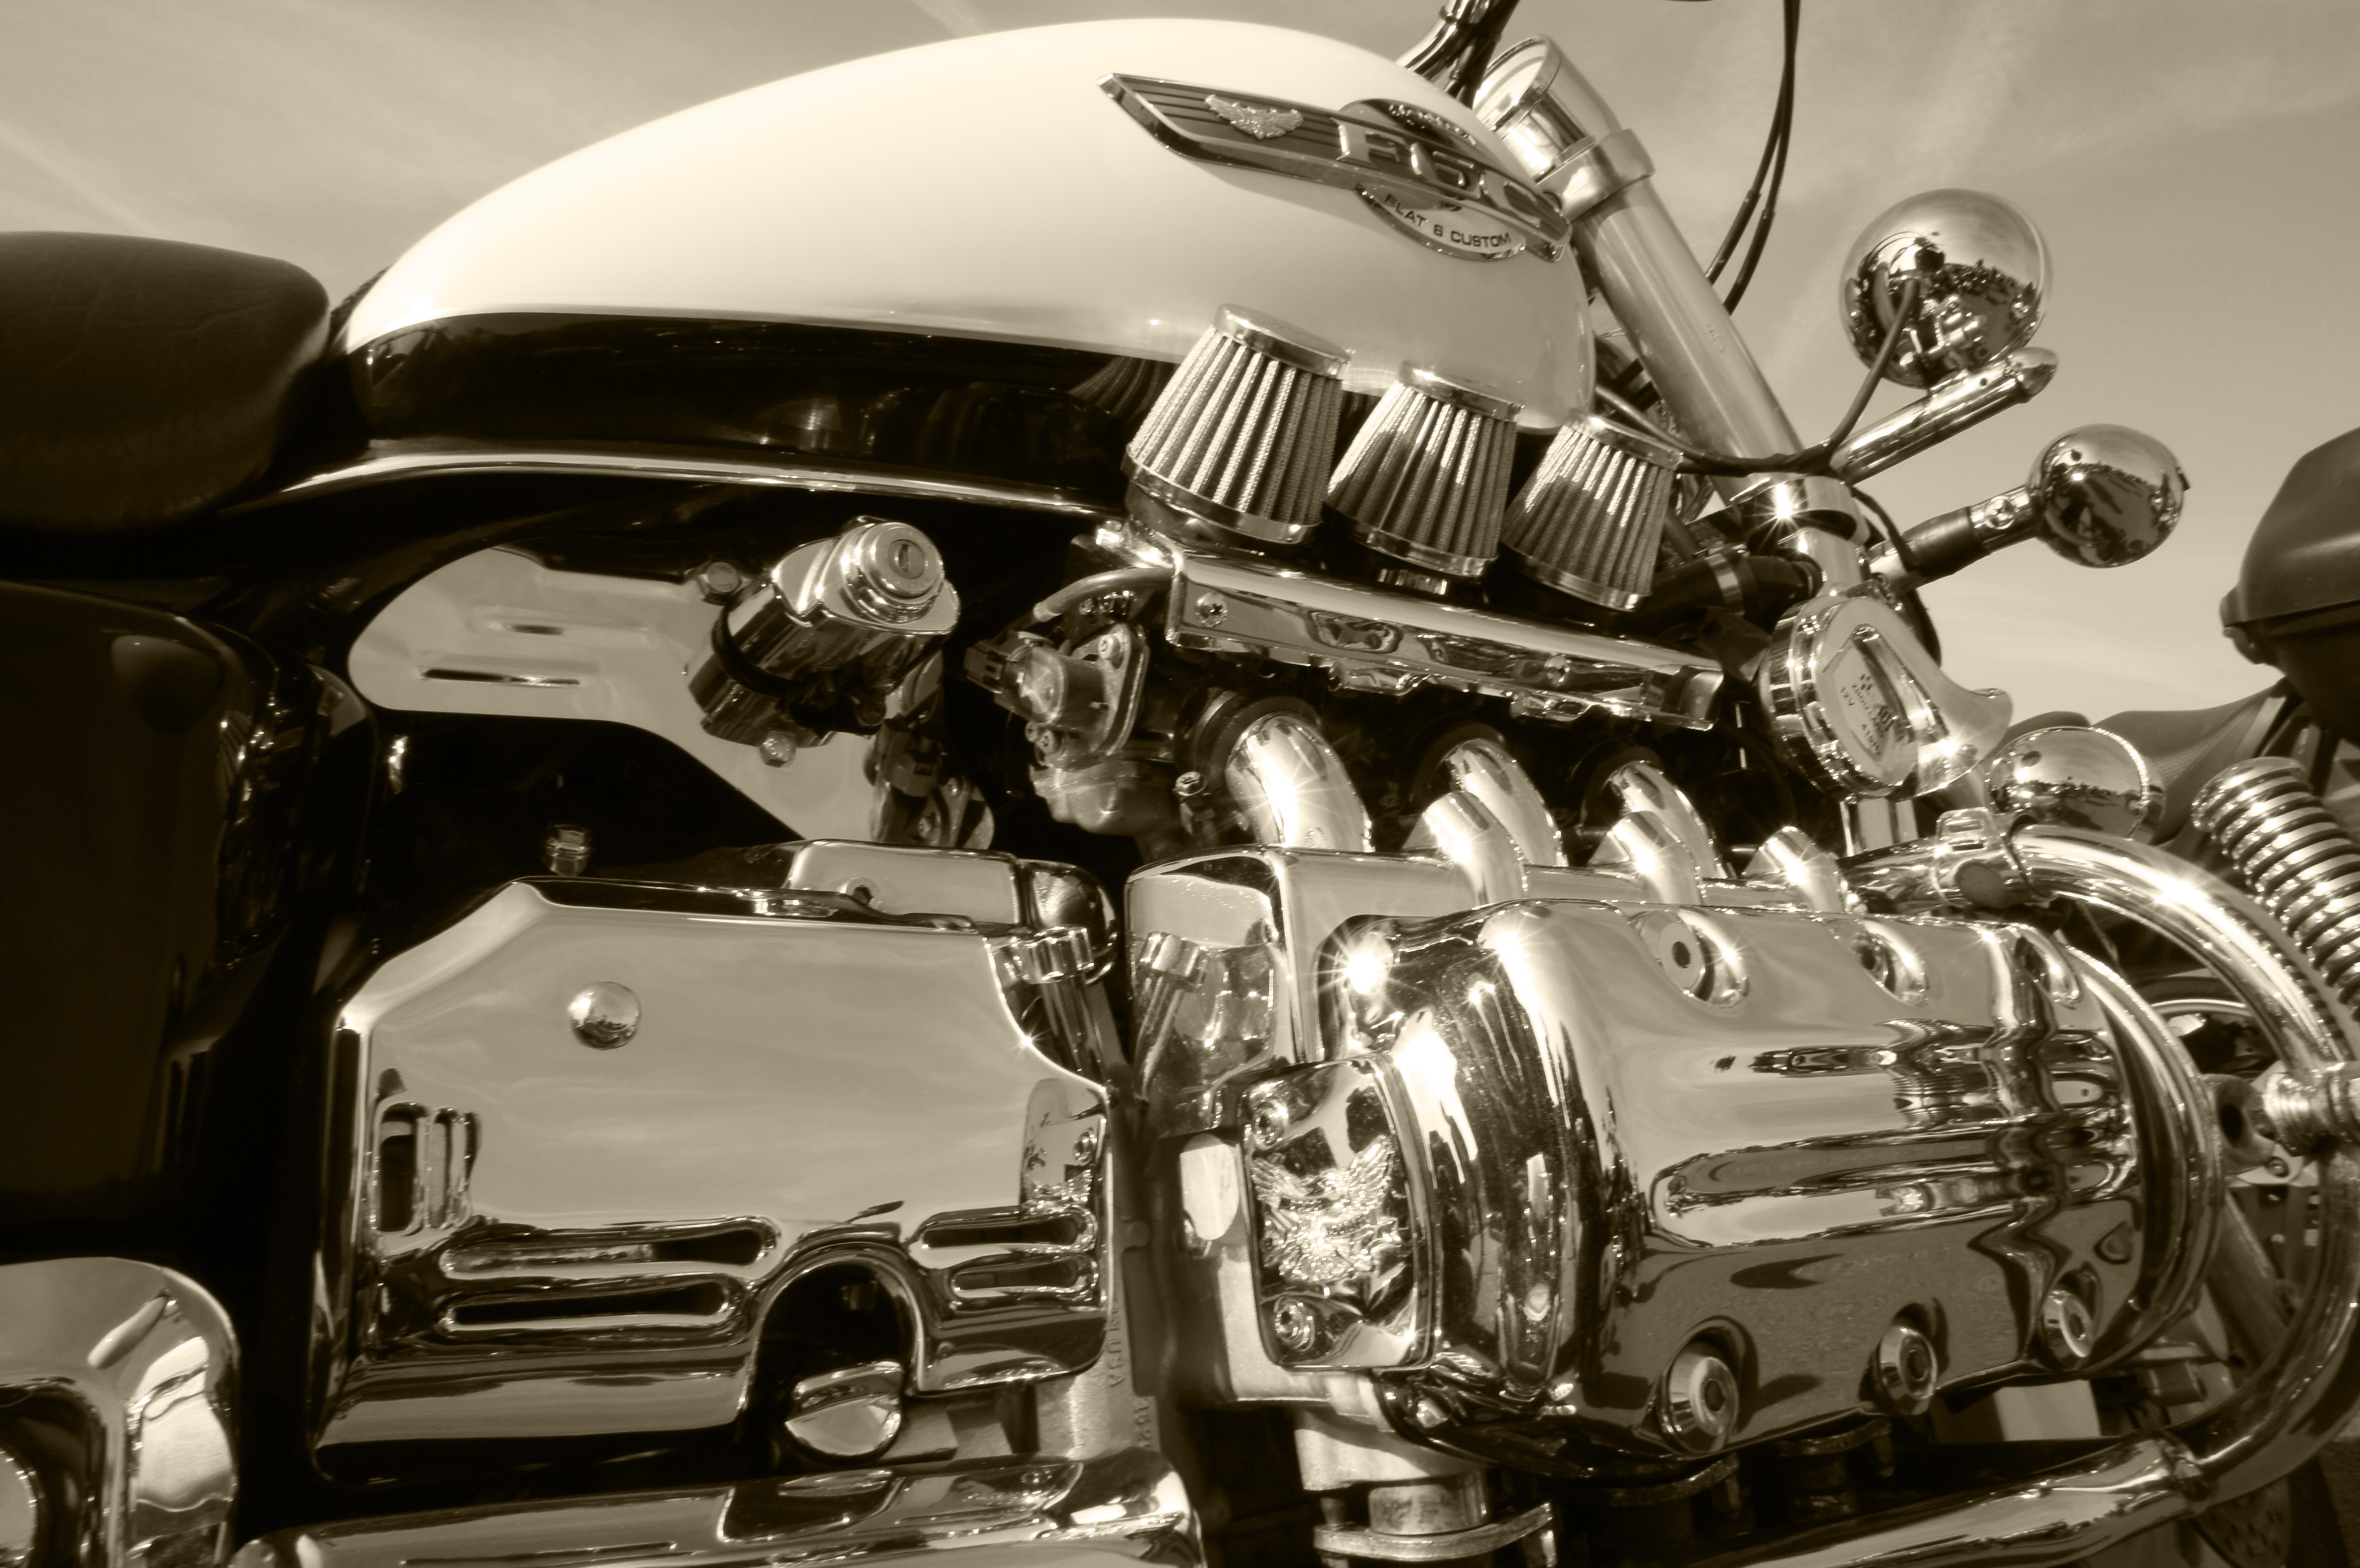
car, vintage, retro, window, glass, bike, vehicle, motorcycle, ride, monochrome, motorbike, motor vehicle, engine, motor, big, classic, land vehicle, automobile make, automotive exterior, automotive design, automotive engine part